May 2087 lunar eclipse

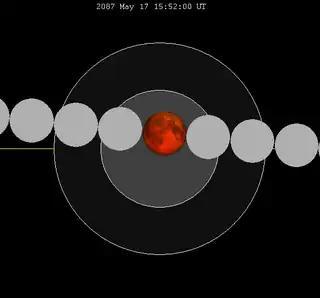
The Moon's hourly motion shown right to left

A total lunar eclipse will occur at the Moon’s ascending node of orbit on Saturday, May 17, 2087, with an umbral magnitude of 1.4568. It will be a central lunar eclipse, in which part of the Moon will pass through the center of the Earth's shadow. A lunar eclipse occurs when the Moon moves into the Earth's shadow, causing the Moon to be darkened. A total lunar eclipse occurs when the Moon's near side entirely passes into the Earth's umbral shadow. Unlike a solar eclipse, which can only be viewed from a relatively small area of the world, a lunar eclipse may be viewed from anywhere on the night side of Earth. A total lunar eclipse can last up to nearly two hours, while a total solar eclipse lasts only a few minutes at any given place, because the Moon's shadow is smaller. Occurring about 2 days after apogee (on May 15, 2087, at 15:25 UTC), the Moon's apparent diameter will be smaller.